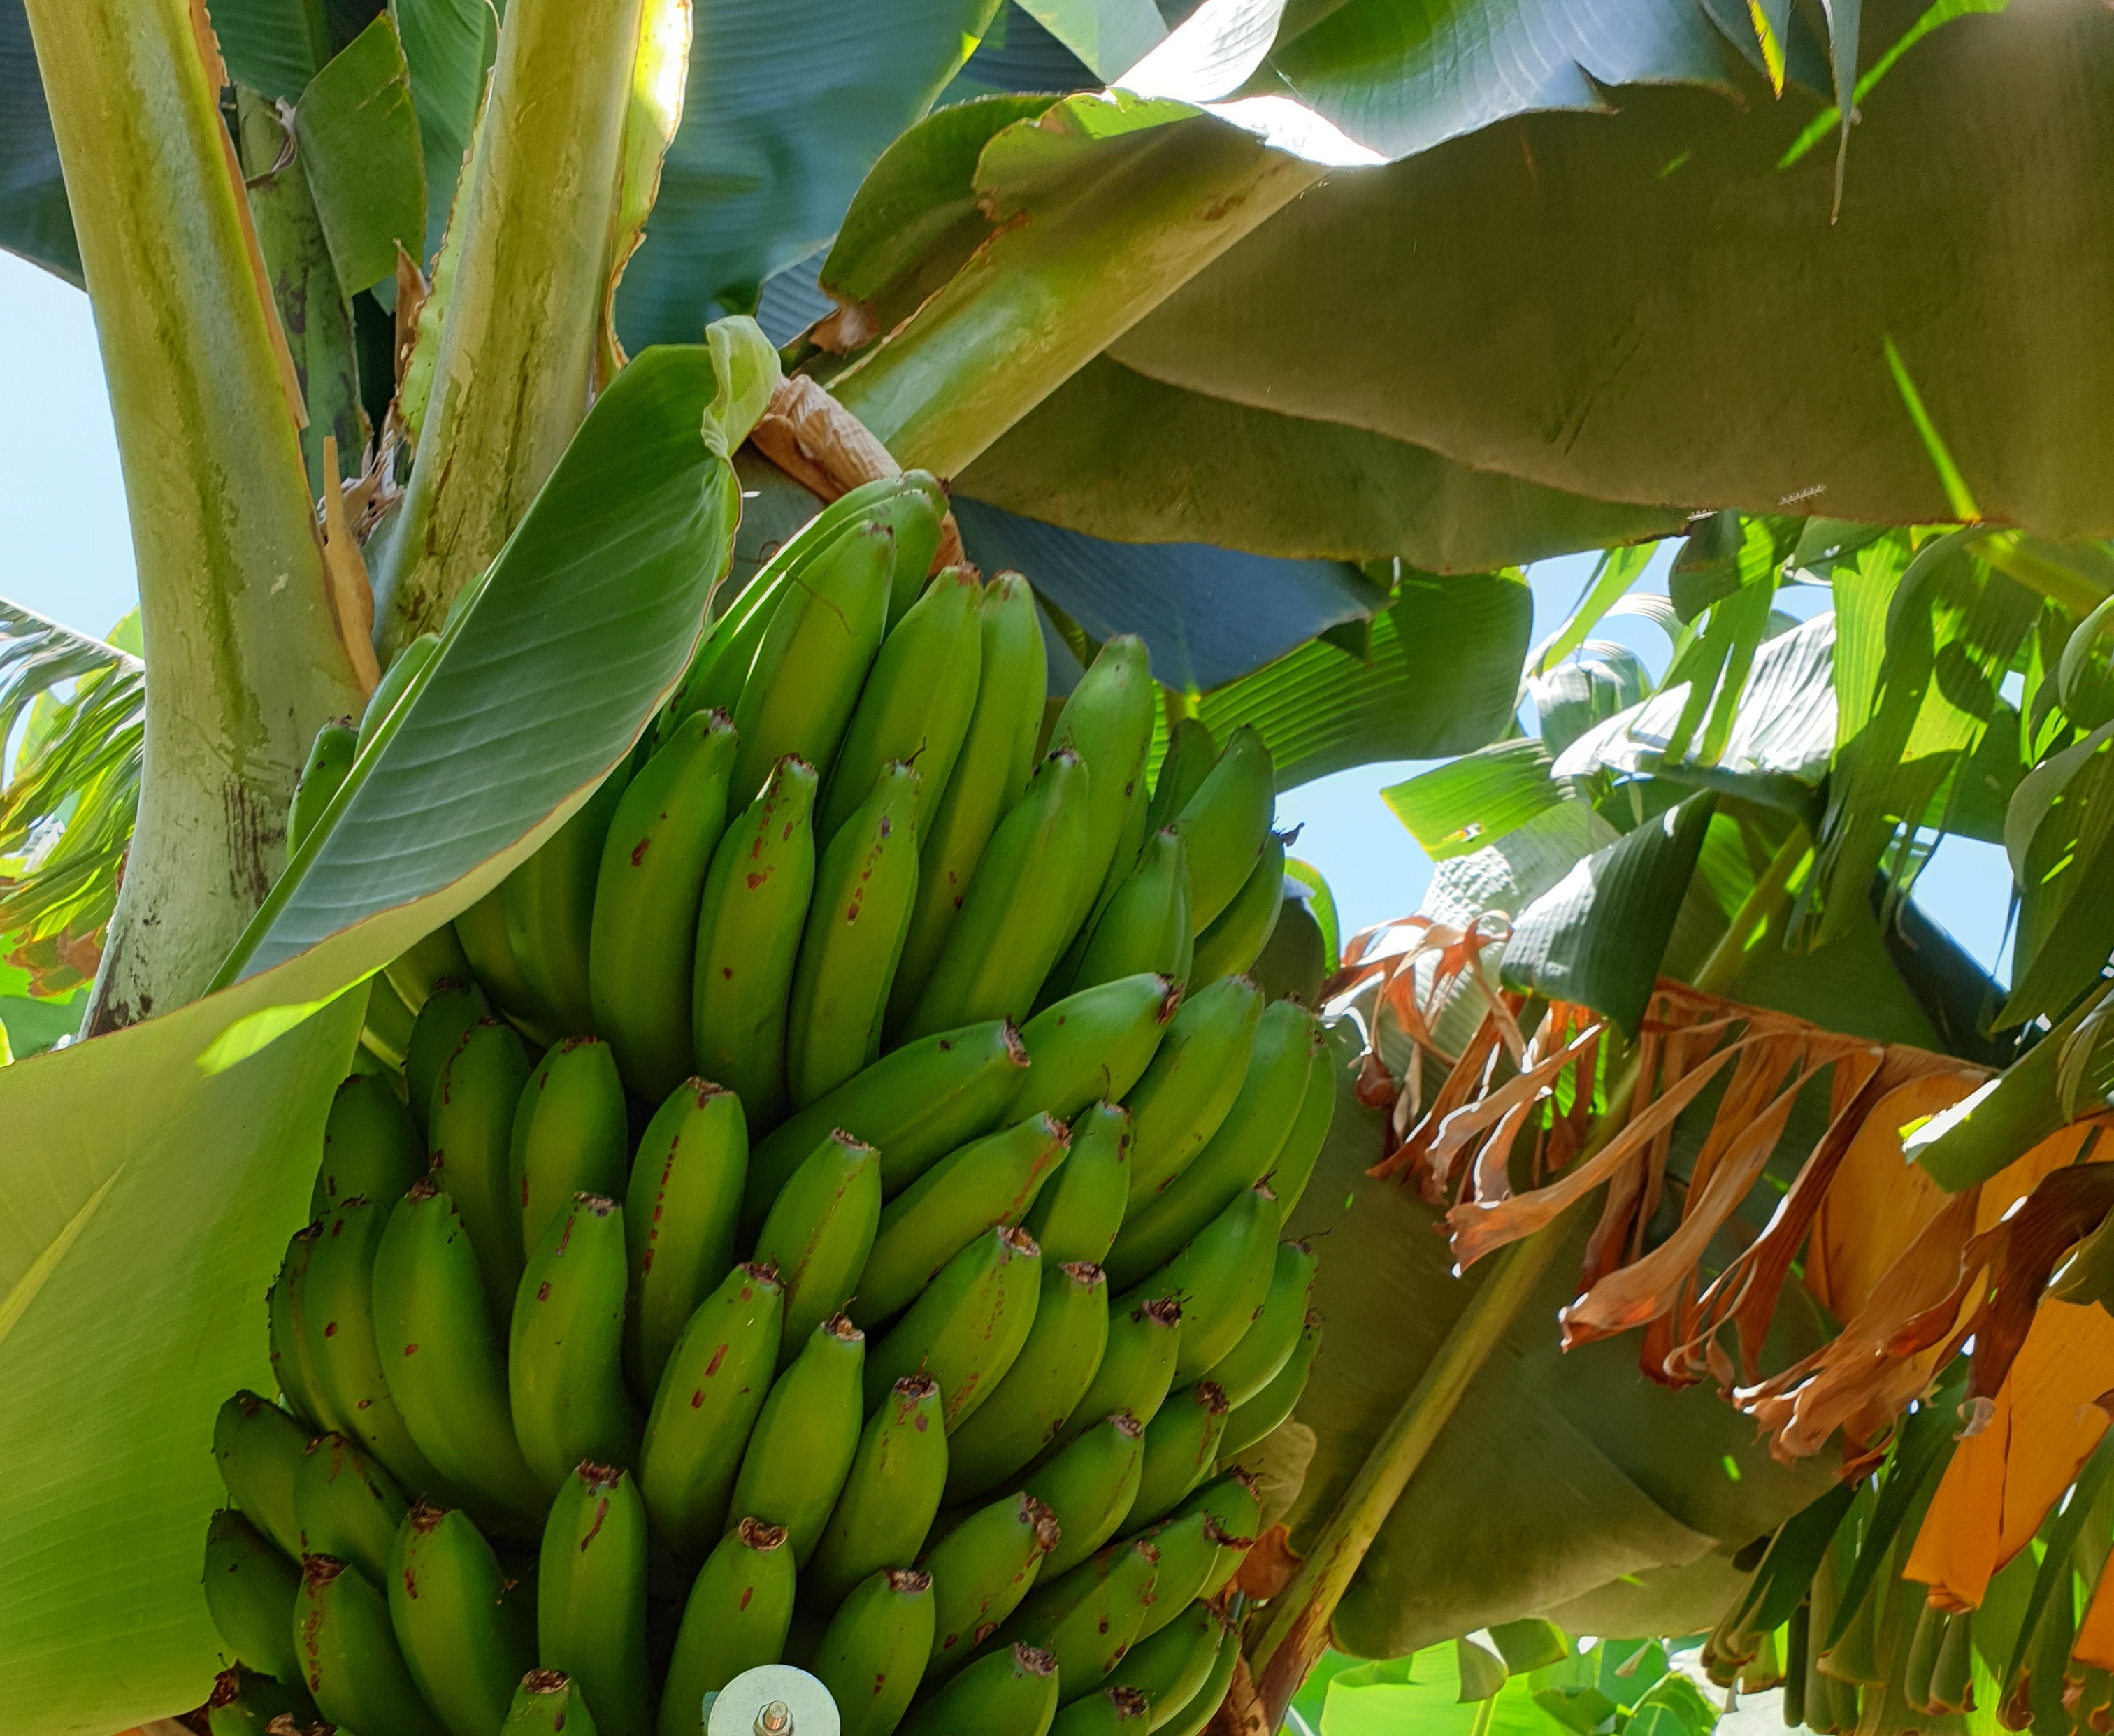
Label: Keep